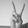
ASL letter: V